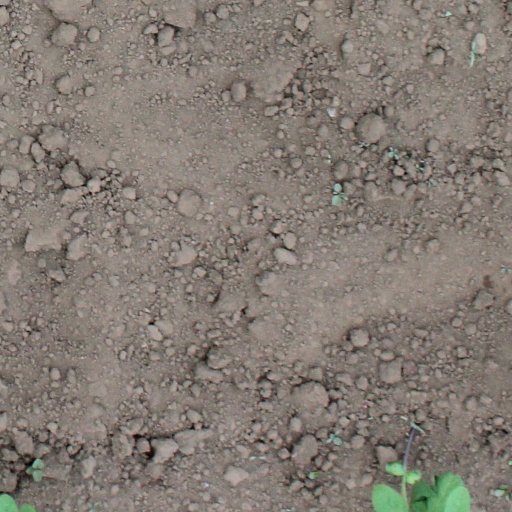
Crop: soybean